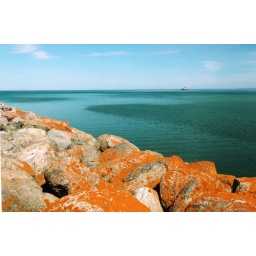
Colourful rocks and the green waters of Collingwood harbour contrast in this midday shot.